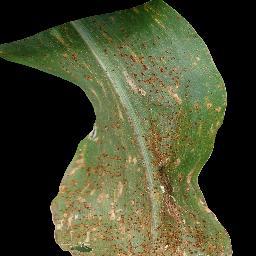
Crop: corn
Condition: (maize)_common_rust